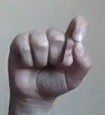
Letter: fa